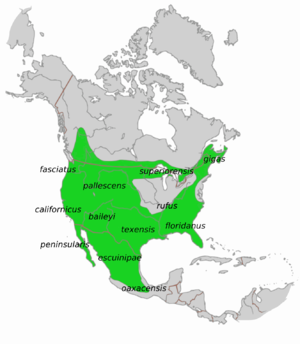
Aire de répartition du Lynx roux et localisation des différentes sous-espèces.
Le Lynx roux, aussi appelé Lynx bai, Chat sauvage en français québécois, Chat tigré en français cadien et Bobcat en anglais est un félin du genre Lynx qui vit en Amérique du Nord. Avec douze sous-espèces reconnues, ses populations s’étalent entre le sud du Canada et le nord du Mexique, en englobant la majeure partie des États-Unis. Ce prédateur occupe une vaste gamme d’habitats, depuis les zones boisées jusqu’aux régions semi-désertiques, incluant les zones urbaines et les environnements marécageux.